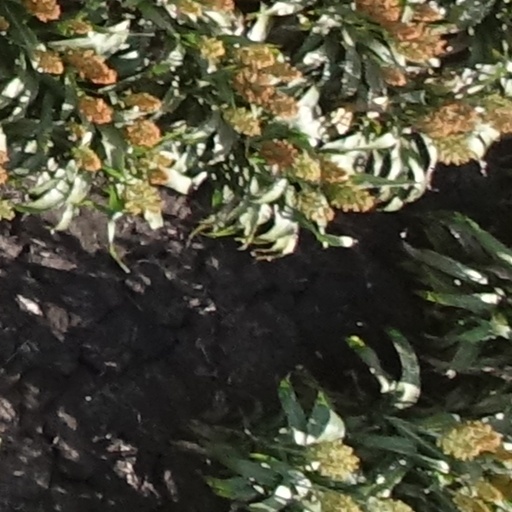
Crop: sorghum